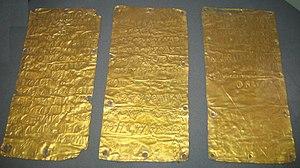
L’écriture est un moyen de communication qui représente le langage à travers l'inscription de signes sur des supports variés. C'est une forme de technologie qui s'appuie sur les mêmes structures que la parole, comme le vocabulaire, la grammaire et la sémantique, mais avec des contraintes additionnelles liées au système de graphies propres à chaque culture. C'est d'une certaine façon « l'intégration de la langue des hommes au visible ».